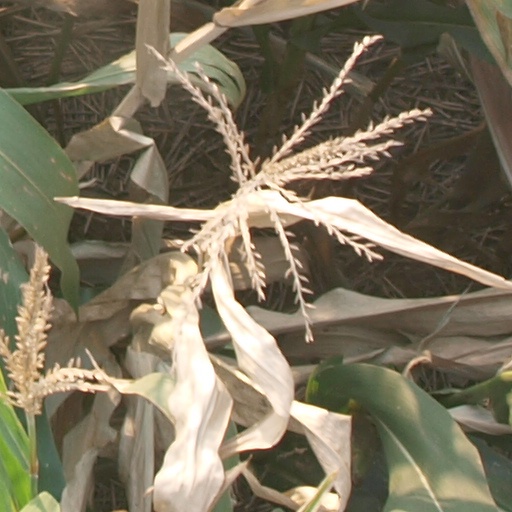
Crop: maize; corn